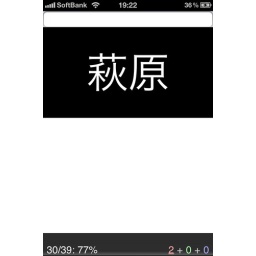
As keyboard comes and goes, large white box appears. Should be the background color, in my opinion